Alfred McCune Home

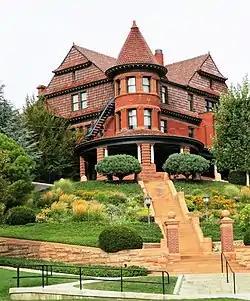
Alfred McCune Home in 2015

The Alfred McCune Home is one of the mansions on Capitol Hill in Salt Lake City, Utah, from around the turn of the 20th century. Built for Alfred W. McCune on the inclined south side of Capitol Hill at the northeast corner of 200 North Main Street, the mansion has 21 rooms and is on the National Register of Historic Places.